Opole

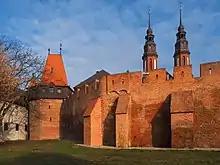
A fragment of medieval defensive walls that once surrounded Opole

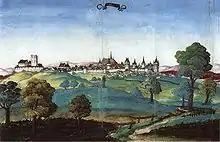
The oldest known view of Opole seen from southeast, circa 1535

Opole's history begins in the 8th century. At this time, according to the archeological excavations, the first settlement was founded on the Ostrówek – the northern part of the Pasieka Island in the middle of the Oder river. In the early 10th century it developed into one of the main "gords" of the Lechitic (Polish) Opolans tribe.